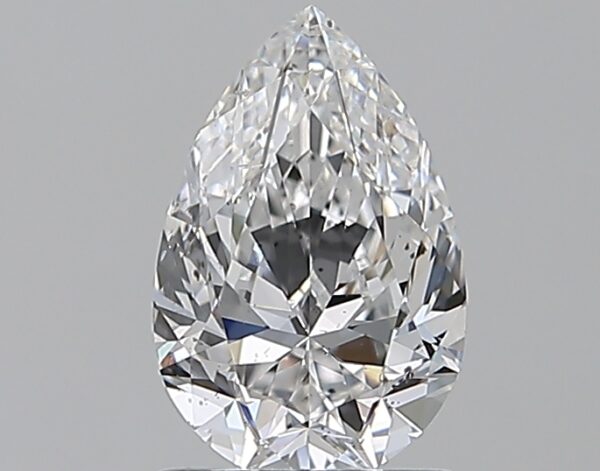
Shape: pear
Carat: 1.01
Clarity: SI1
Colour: D
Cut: EX
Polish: EX
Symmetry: VG
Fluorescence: M
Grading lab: GIA
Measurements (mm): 8.5 x 5.57 x 3.5